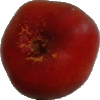
Label: Nectarine Flat 1